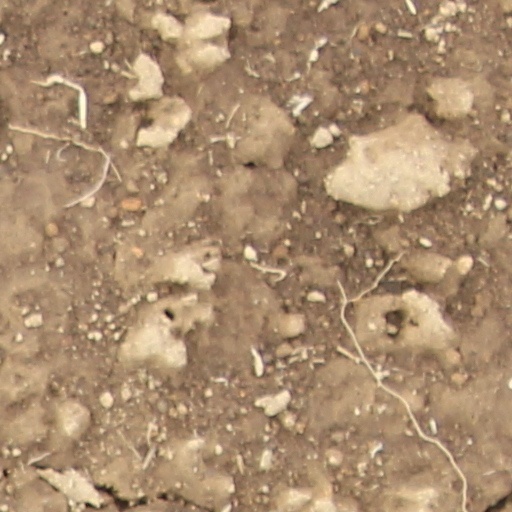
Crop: wheat